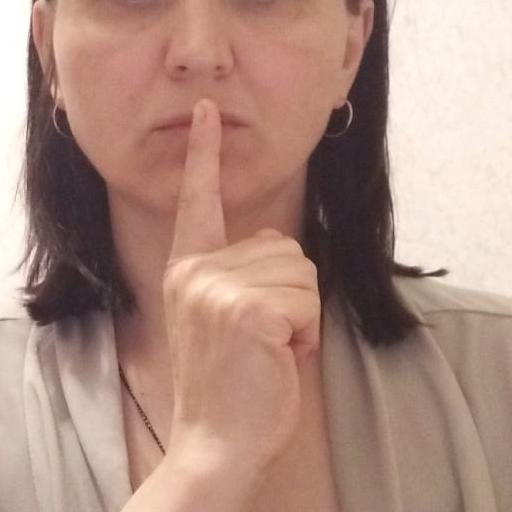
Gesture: mute